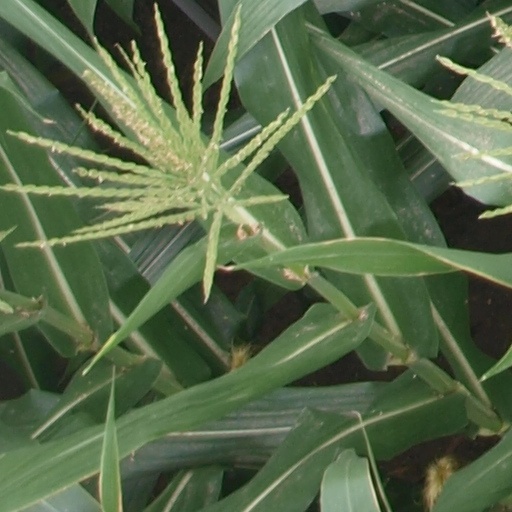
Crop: maize; corn